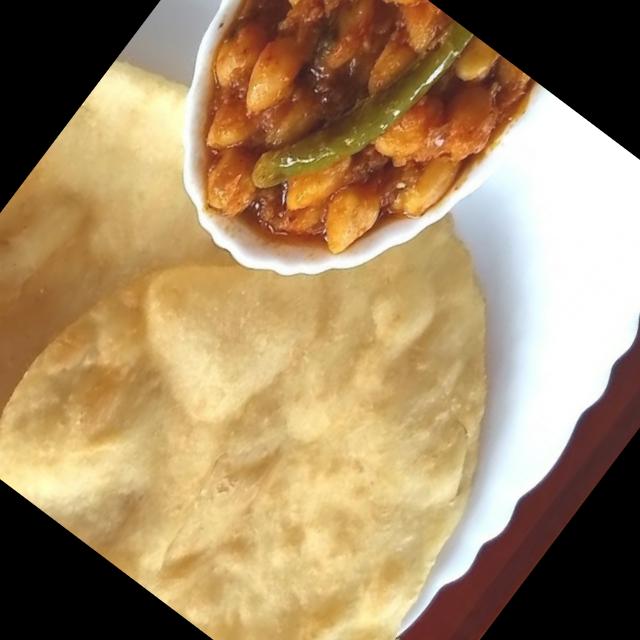
Dish: chole_bhature